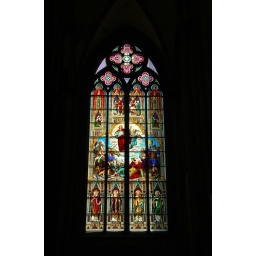
Stained glass window in the Cologne Cathedral